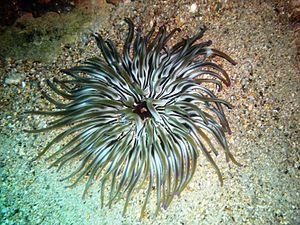
Condylactis est un genre d'anémones de mer de la famille des Actiniidae.
Actiniidae est la plus importante des familles d'anémones de mer, qui rassemble la majorité des espèces communément rencontrées dans les mers côtières tempérées. La plupart ne présentent pas de symbiose avec d'autres organismes, une exception remarquable étant Entacmaea quadricolor. La systématique de la famille est particulièrement difficile.
Condylactis aurantiaca est une espèce d'anémone de mer de la famille des Actiniidae.